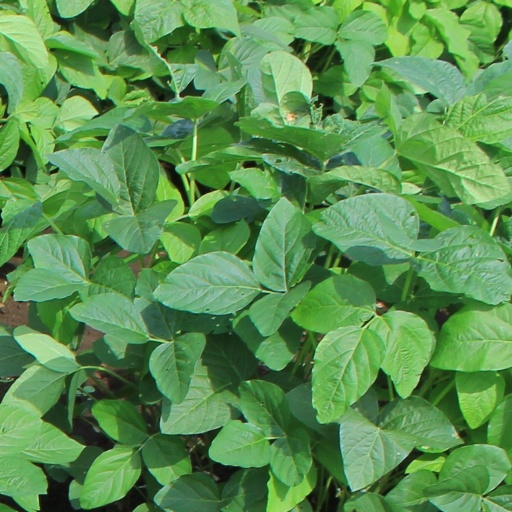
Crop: soybean